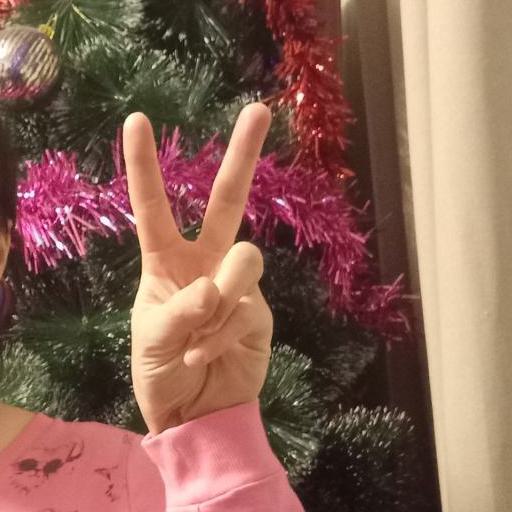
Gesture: peace